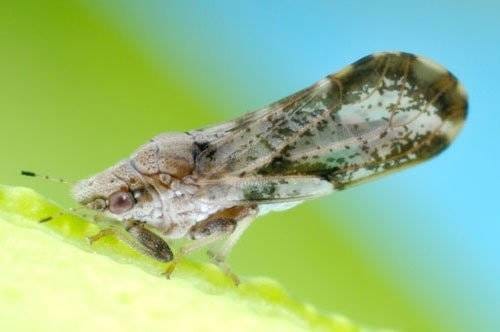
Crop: unknown
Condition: citrus_greening_disease